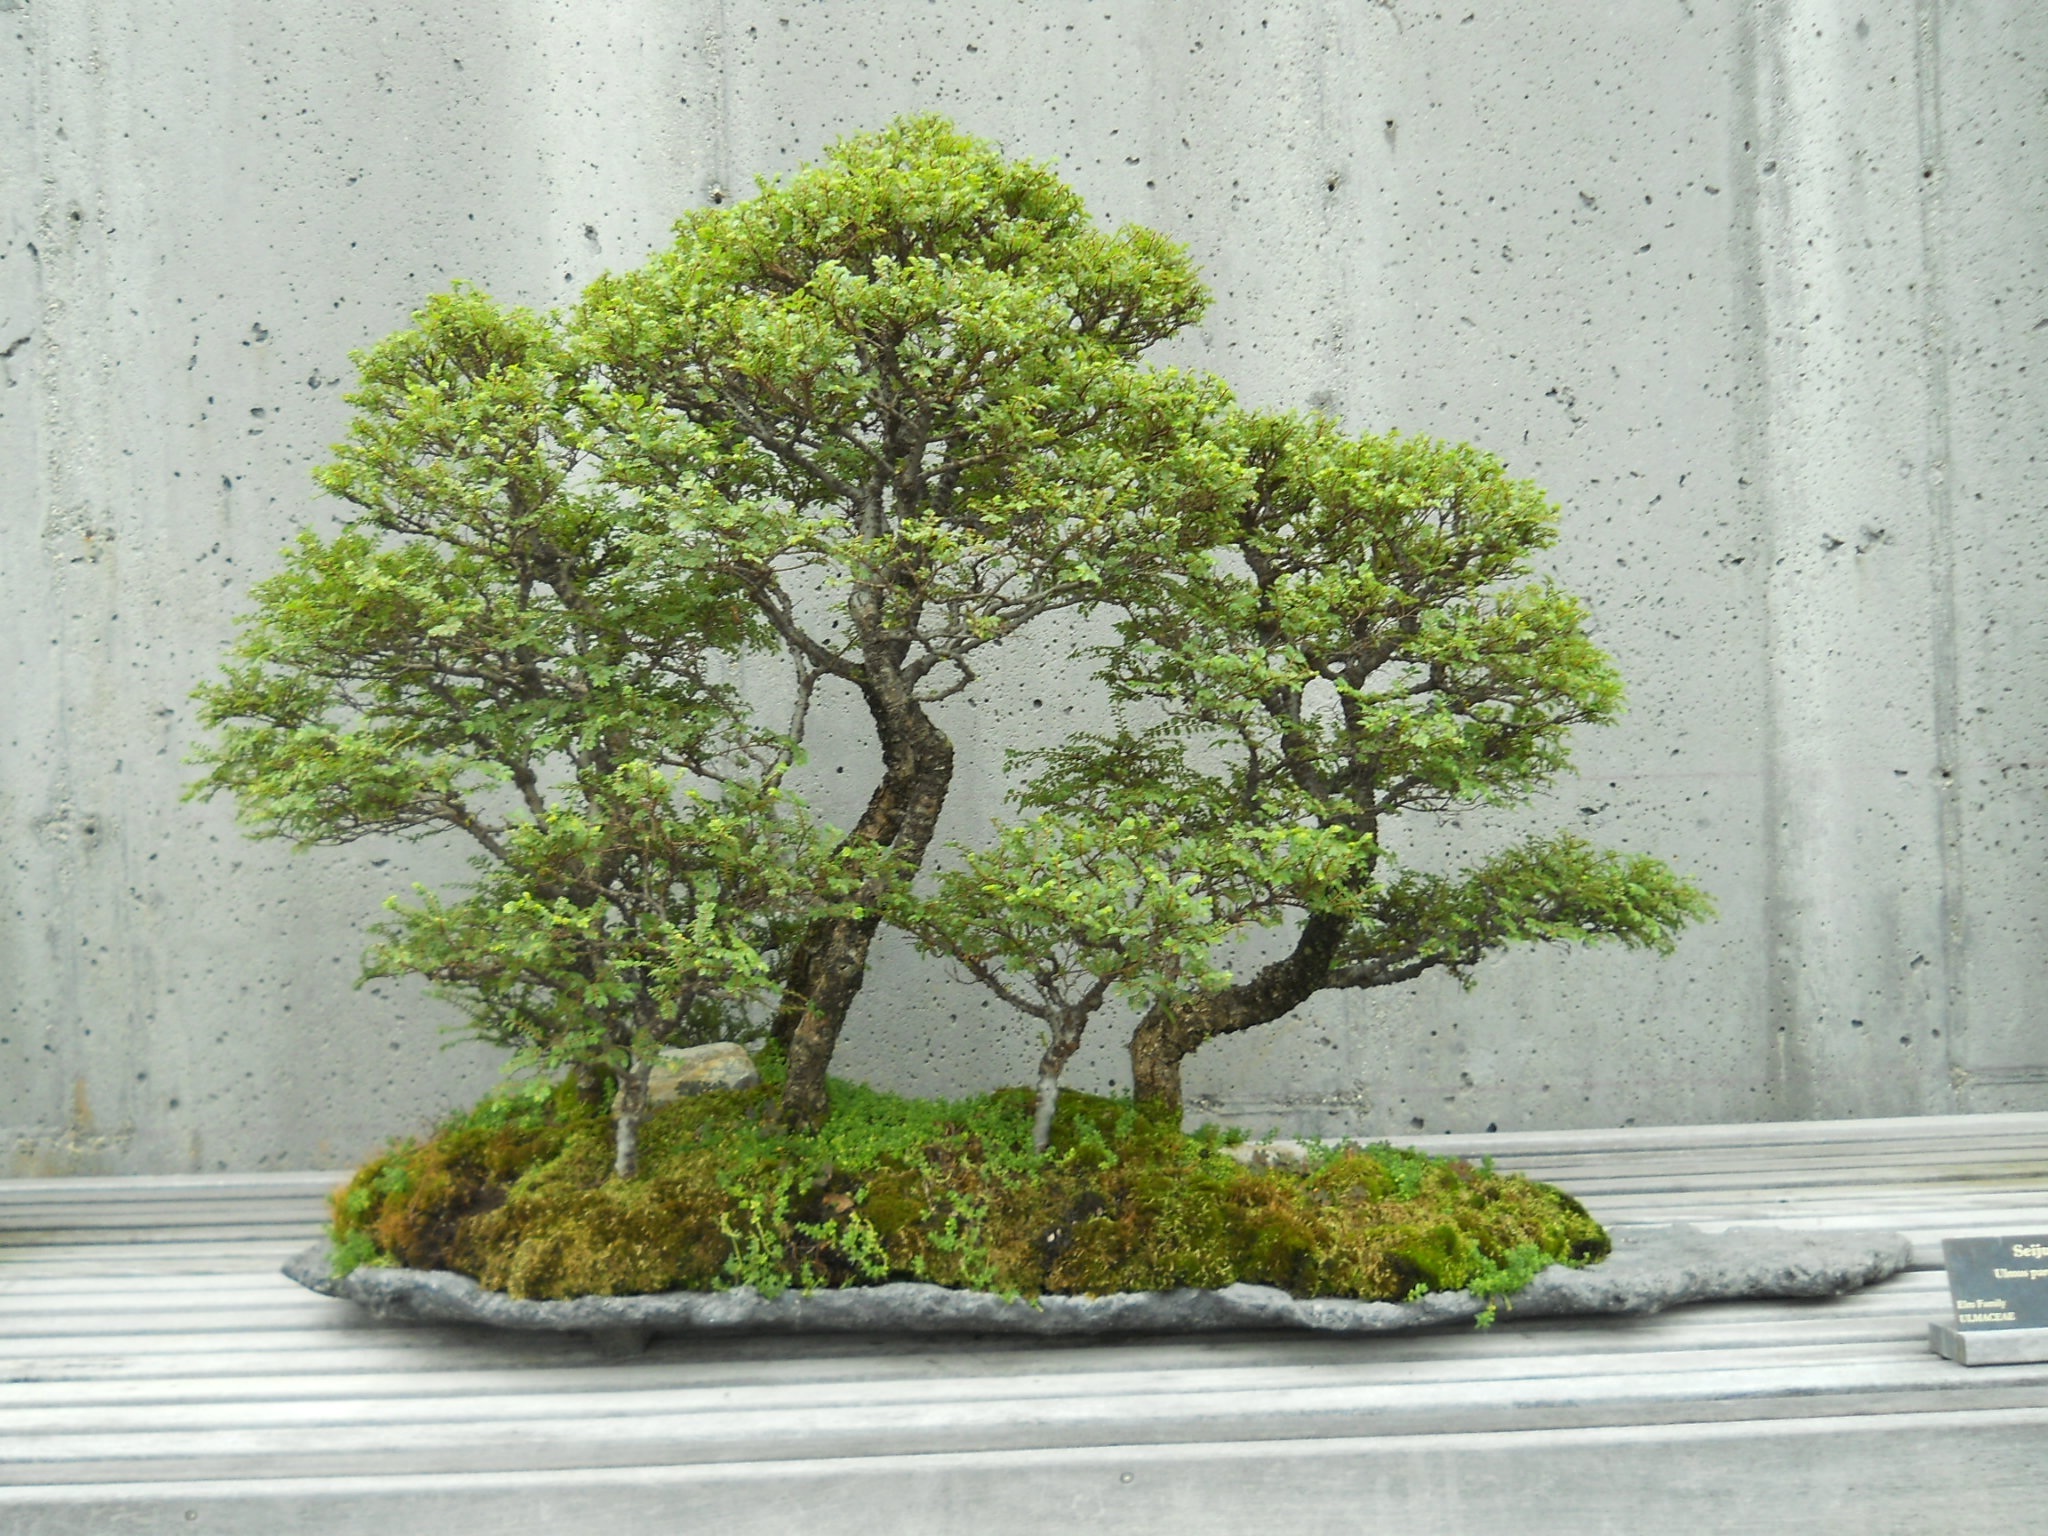
tree, plant, decoration, garden, japan, houseplant, japanese, oriental, bonsai, woody plant, land plant, sageretia theezans